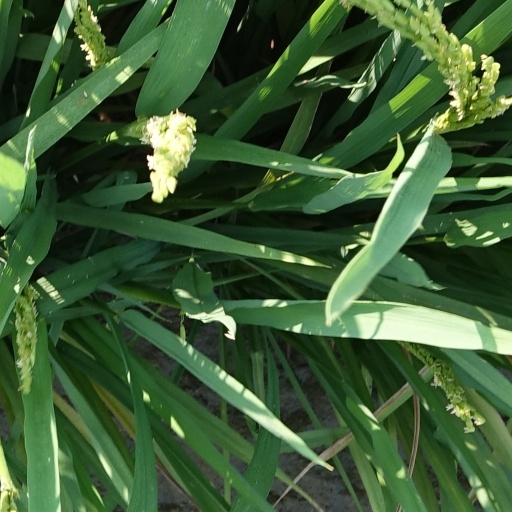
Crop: rice